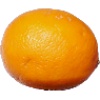
Label: Lemon Meyer 1